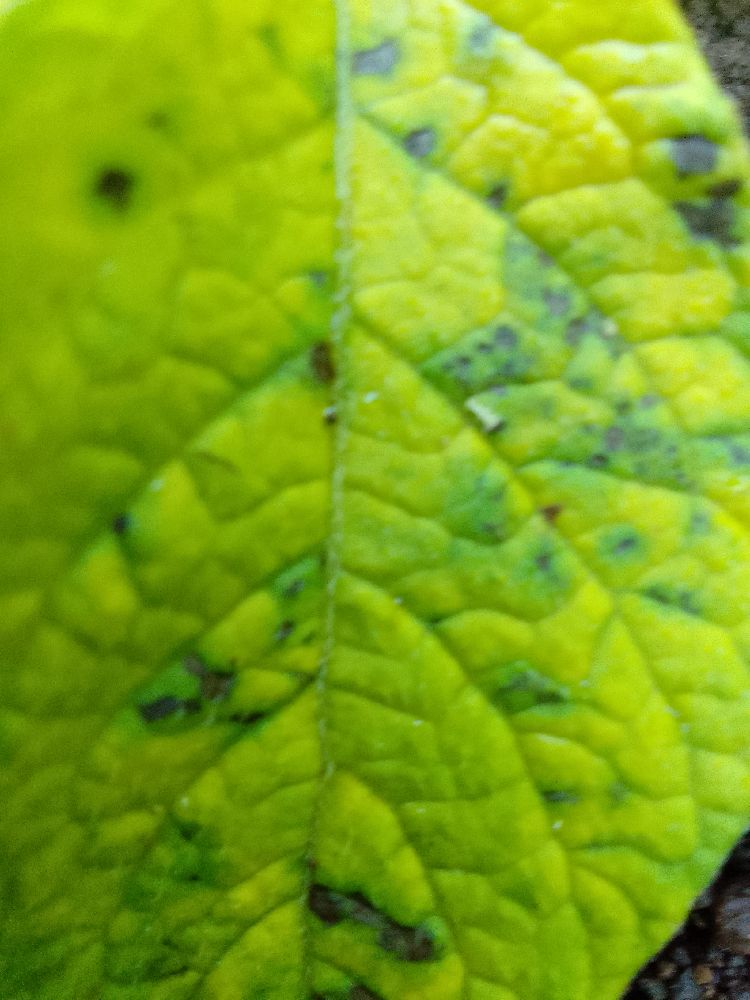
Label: Early blight